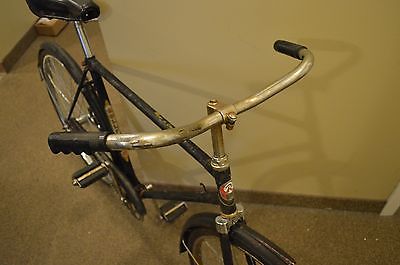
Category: bicycle